Virgin VR-01

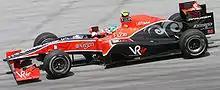
Lucas di Grassi took the VR-01's first race finish with fourteenth position at the .

At the Bahrain Grand Prix first practice, di Grassi was plagued by mechanical issues, di Grassi could only manage a couple of installation laps whilst Glock was able to coax his car to a 2:03.680. In the Bahrain Grand Prix final practice, Twenty-two minutes into the final practice session at the Sakhir circuit, the nut on Timo Glock's front-left tyre worked loose. The tyre itself rolled off and along the track before hitting a barrier and coming to rest. Glock had moments earlier become the first of the newcomers to dip under the two-minute mark for the 6.299 km track, clocking a time of 1min 59.245sec. Glock was able to tour back to the garage for the remainder of the lap on three wheels, with the team discovering the problem being an under-torqued airgun. In Qualifying, by some margin, di Grassi was able to head the two Hispanias by just under three seconds, managing a 2:00.587 and two tenths behind Lotus’ Heikki Kovalainen, who qualified 21st. Glock was able to stretch his legs thanks to greater familiarity with the Virgin car, and took a well-worked 19th, pipping Jarno Trulli in the other Lotus to be the highest placed driver of the new teams. In the race, Both cars got off the line, but on Lap 3, Di Grassi suffered a hydraulic failure, similar to pre-season testing, and pulled off to the side. The Brazilian driver was not too disheartened however, and was adamant that “the car was feeling good”. Timo Glock also retired on lap 17 after losing third and fifth gears. Heikki Kovalainen finished fifteenth in the second Lotus, meaning that Lotus became the only entrant of the new teams to have a car finish the race.